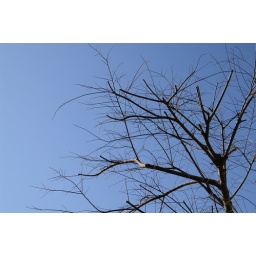
the tree in the sky